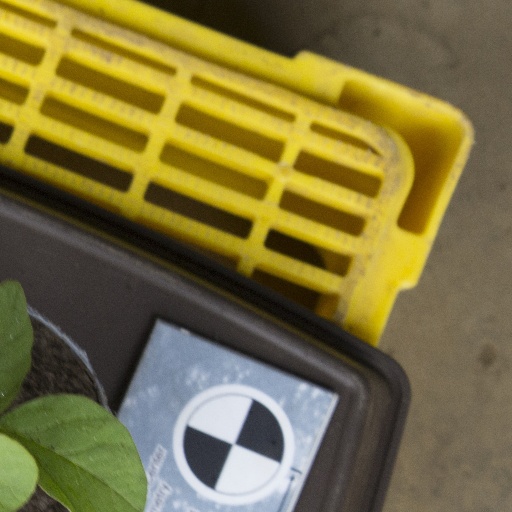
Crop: soybean